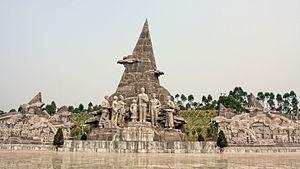
Lai Châu auparavant Muang Lay est une ville de la province de Lai Châu dans la région du Nord-ouest du Viêt Nam.